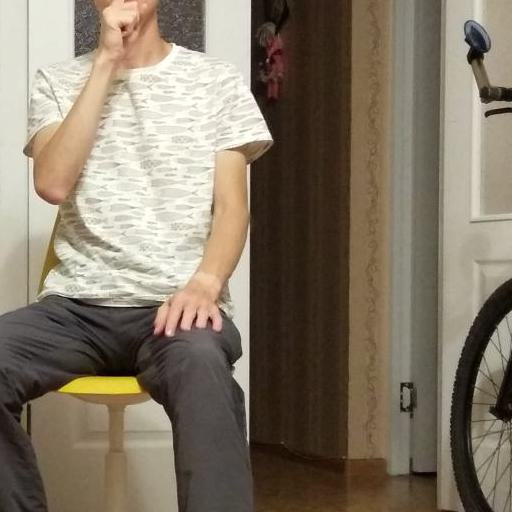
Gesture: no_gesture